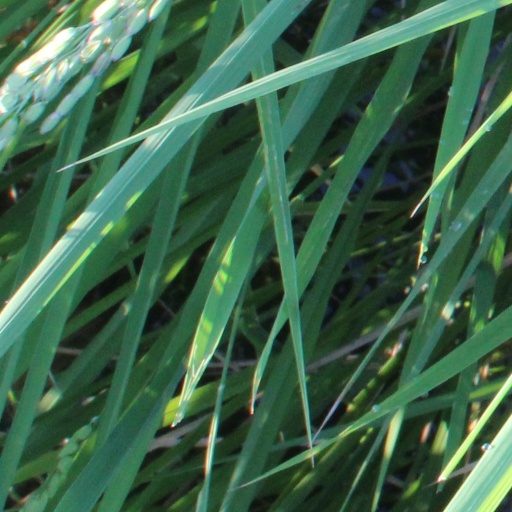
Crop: rice